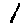
Label: 1